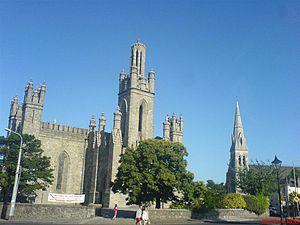
Monkstown, historiquement connue comme Carrickbrennan, est une banlieue au sud de Dublin, située dans le Dun Laoghaire-Rathdown, en Irlande. Elle se trouve sur la côte, entre Blackrock et Dún Laoghaire.